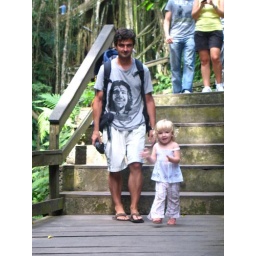
Bali: Duncan and Julia in the monkey forest